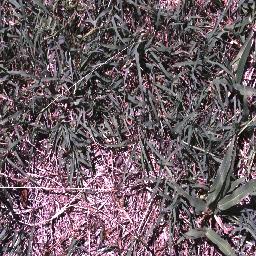
Label: negative